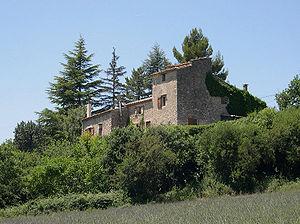
Mas du XVIIIe près de Viens. Canton d’Apt. Département de Vaucluse. Région Provence-Alpes-Côte d'Azur. France
Viens est une commune française située dans le département de Vaucluse en région Provence-Alpes-Côte d'Azur.
{{en cours}}
Il existe différentes formes d’habitat traditionnel en Provence.
Un mas est une ferme de certaines régions du midi de la France. Le mas est lié à la vie économique rurale. Depuis le XXᵉ siècle, certains mas sont utilisés comme maison de villégiature.